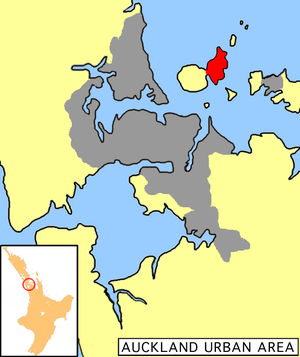
L'île Motutapu est une île volcanique dans le golfe de Hauraki près d'Auckland, en Nouvelle-Zélande.